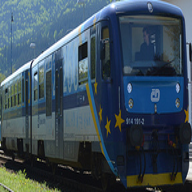
Vehicle type: Trains